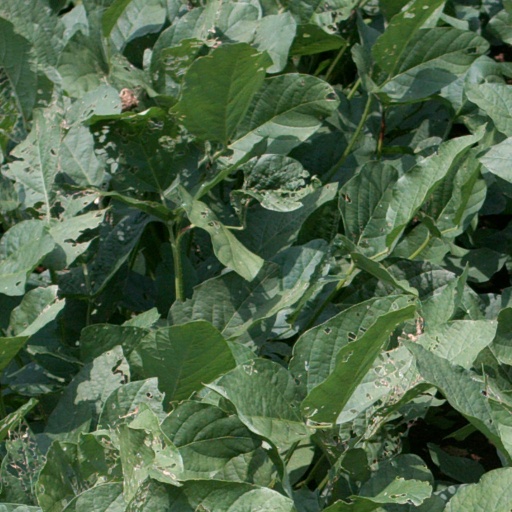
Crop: soybean